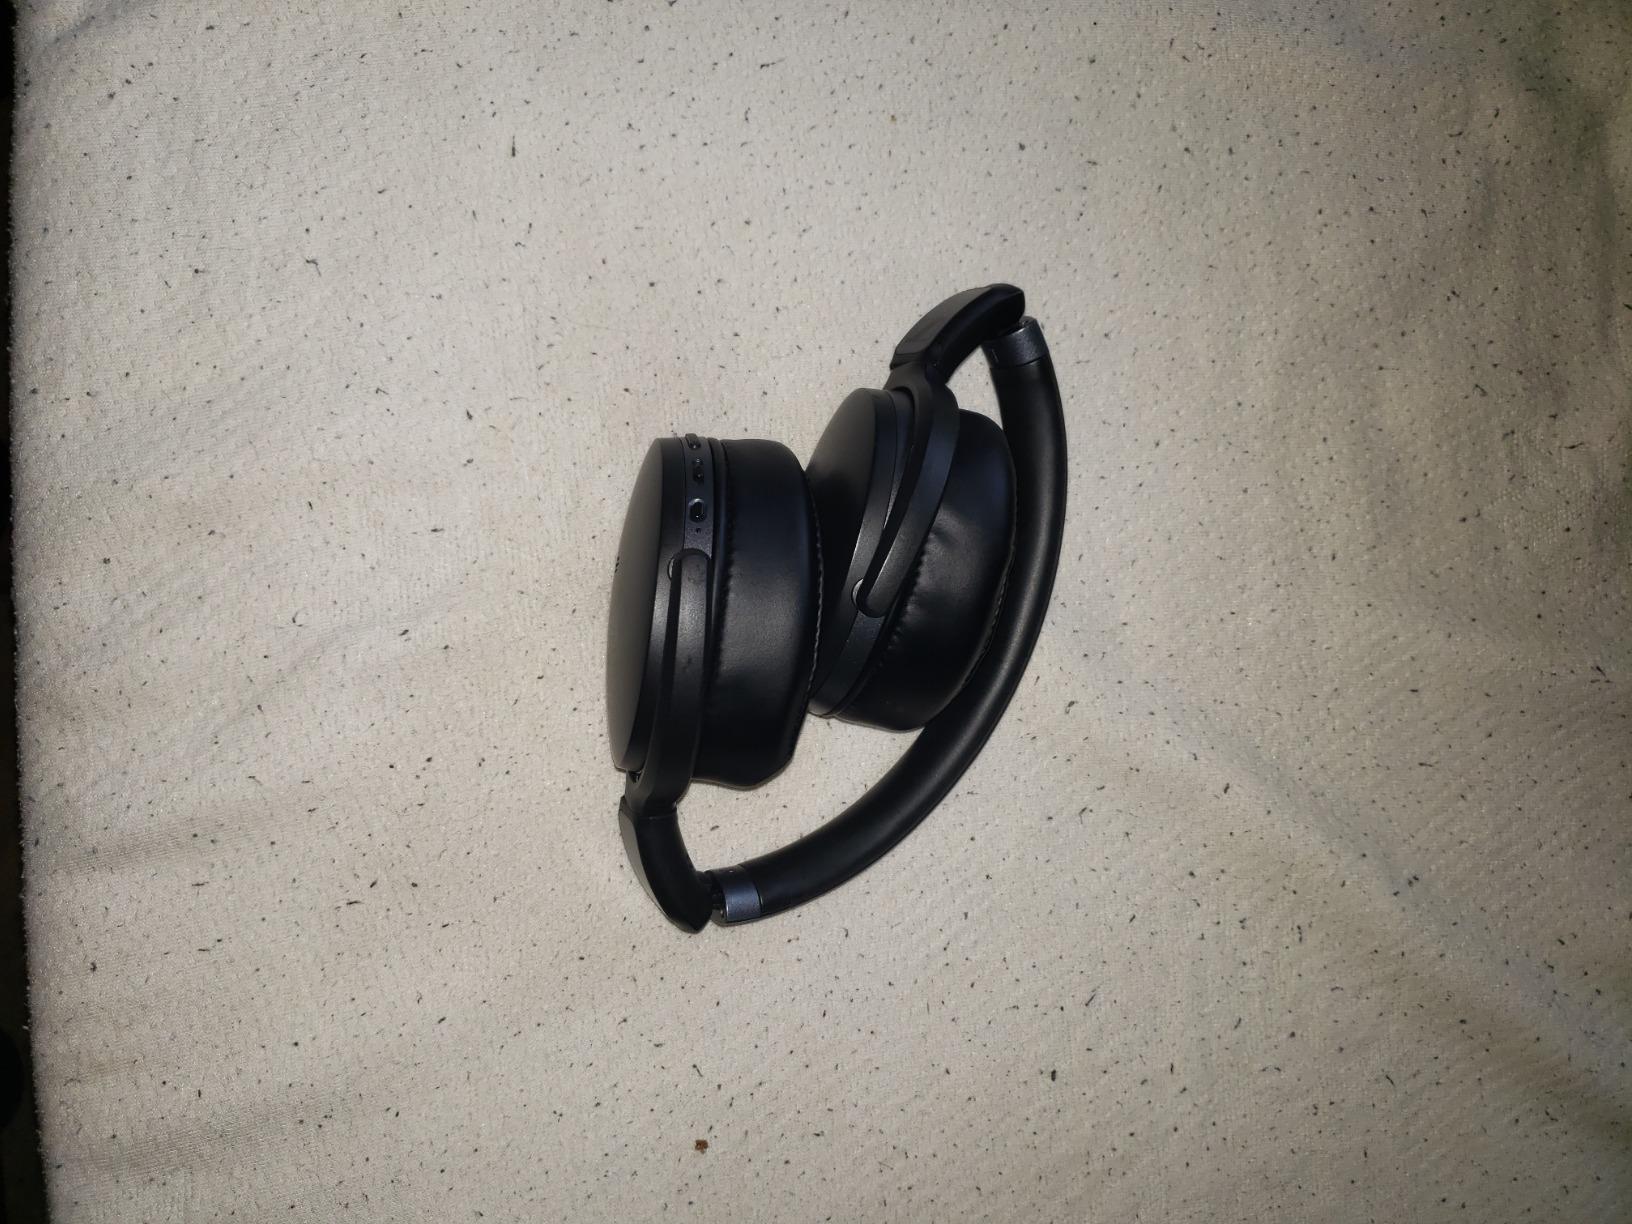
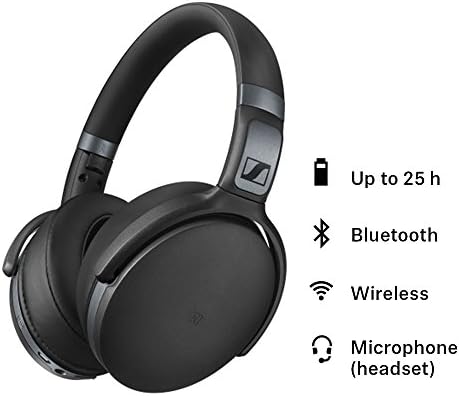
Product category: headphones
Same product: yes